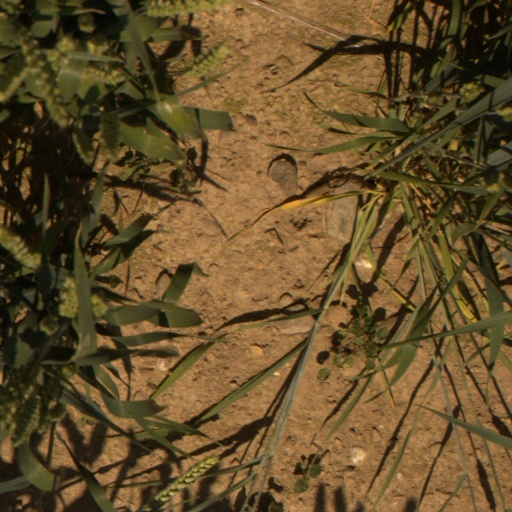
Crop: wheat